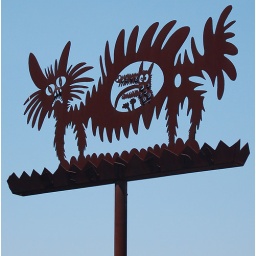
dog in cat